Gaiapolis

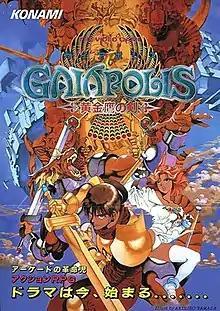
Promotional flyer art by Akihiro Yamada

is a 1993 action role-playing video game developed and released for arcades by Konami. The plot follows prince Gerard Himerce, whose country was destroyed by Mordred, an evil god summoned by the king Darkness of the Zah Harc empire. Gerard embarks on an adventure joined by the half-fairy Elaine Shee and the dragon archduke Galahad to exact revenge. Throughout the journey, the player explores searching for keys and items, fighting enemies and bosses to increase the character's attributes.